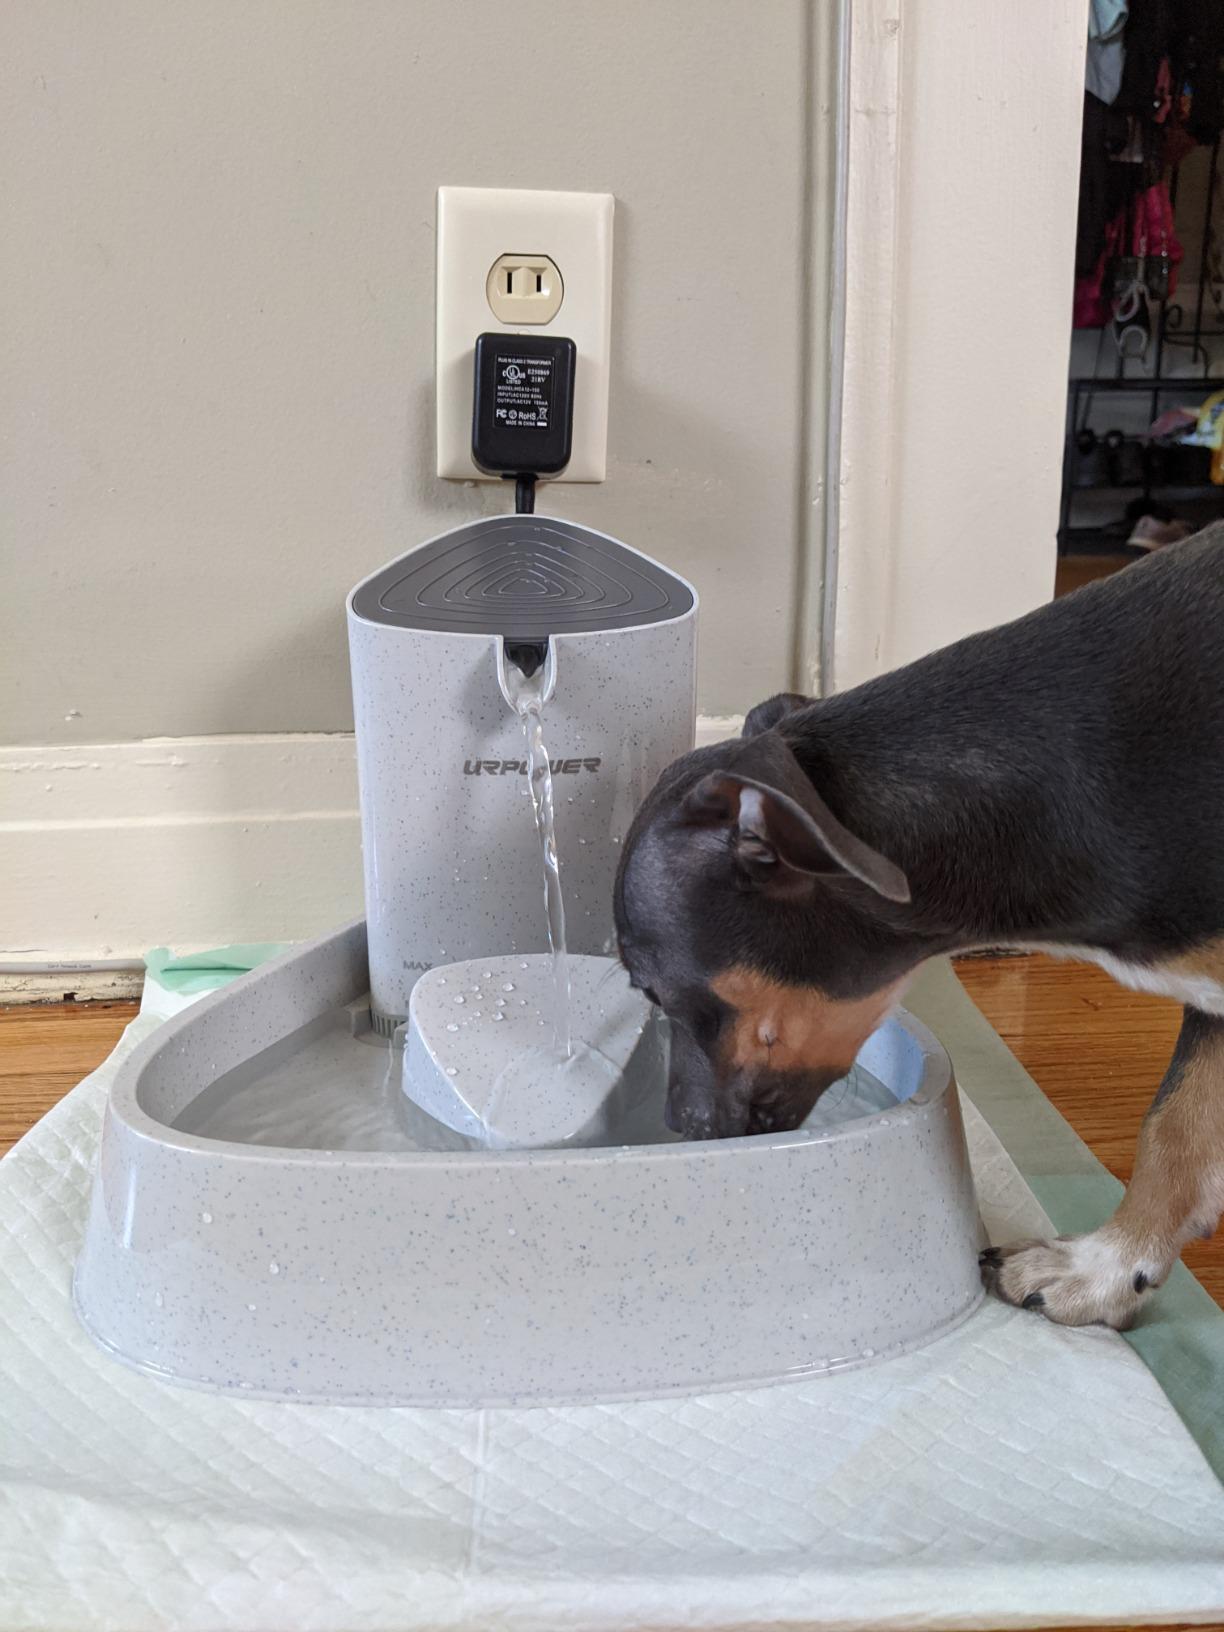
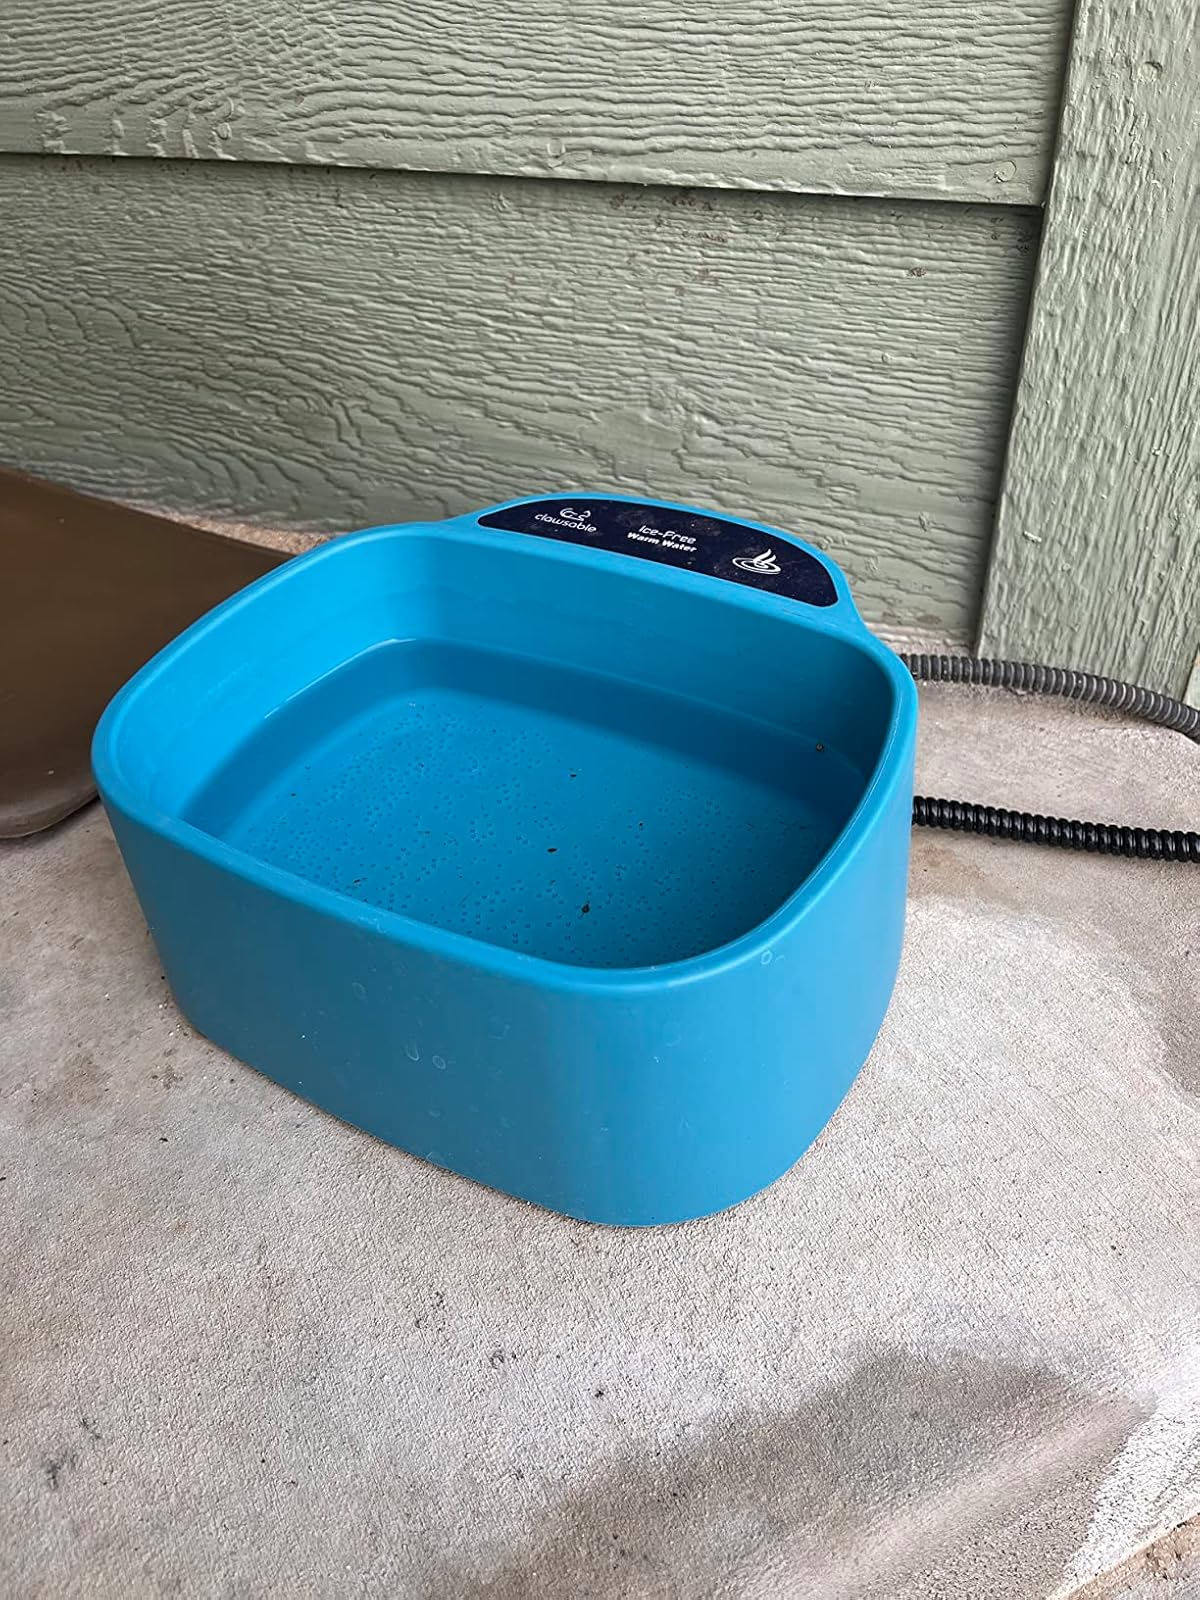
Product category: items_bowl
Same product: no